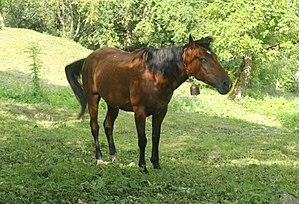
Le Tchernomor est une race de chevaux de selle originaire du kraï de Krasnodar et de l'oblast de Rostov, près de la mer Noire en Russie. À l'origine, le Tchernomor provient de croisements entre les montures des cosaques zaporogues et celles des nomades kazakhs, à la fin du XVIIIᵉ siècle. La race est ensuite influencée par des croisements avec divers chevaux de selle, tels que le cheval du Don et le Karabakh. Affaibli après la Première Guerre mondiale, l'élevage du Tchernomor se confond alors avec celui de la race Boudienny.